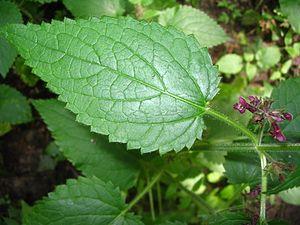
Stachys sylvatica - détail de la feuille